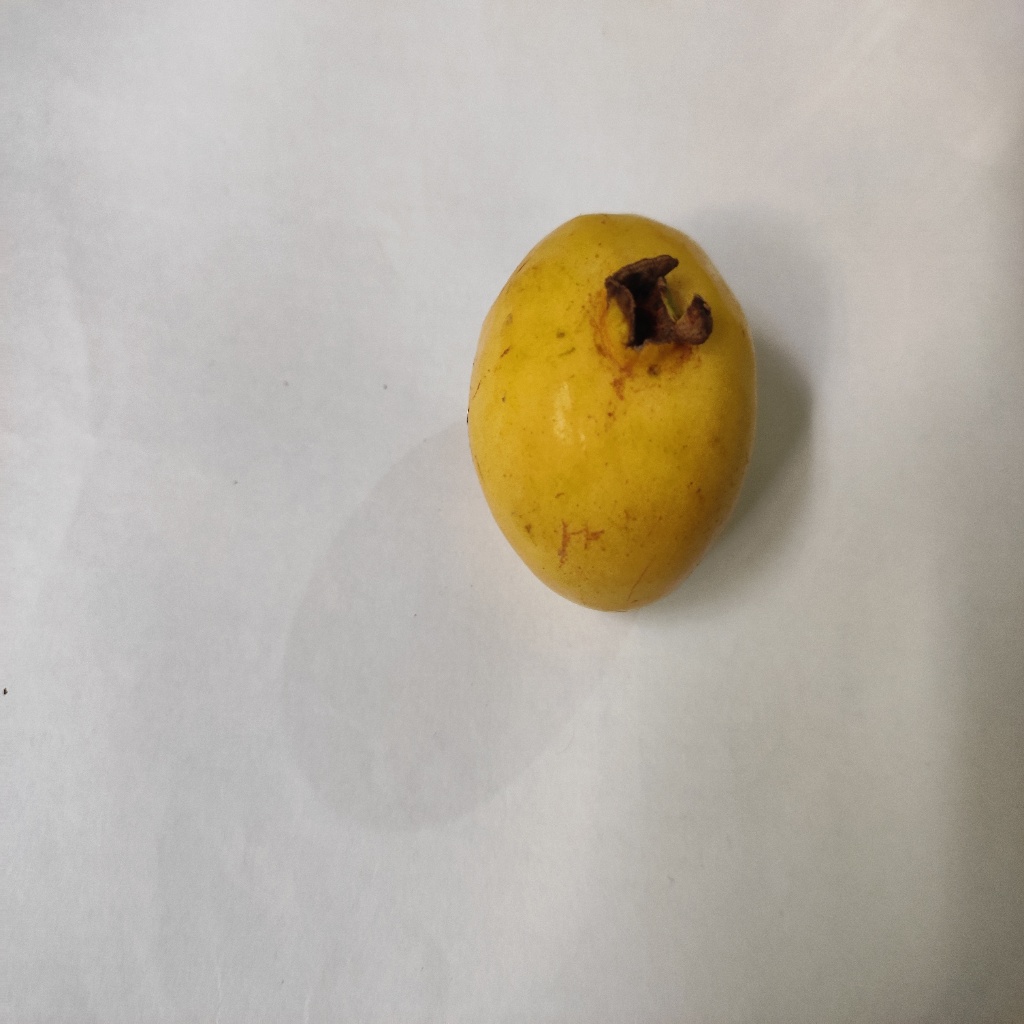
Crop: guava
Quality class: Class_A